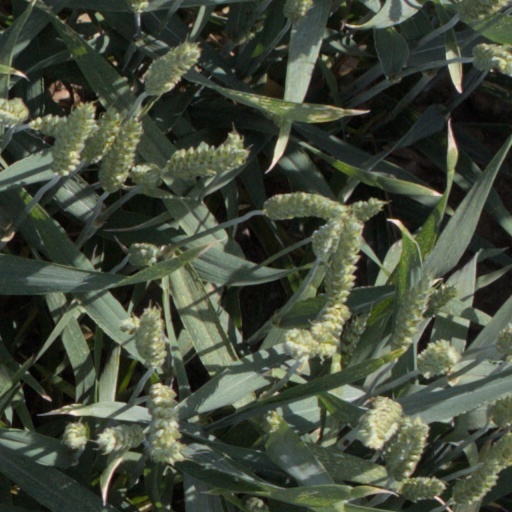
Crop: wheat